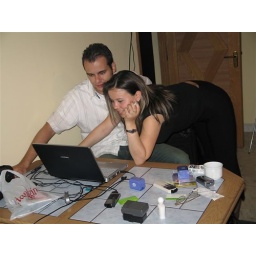
since my car isn't here, the laptop has to fill in